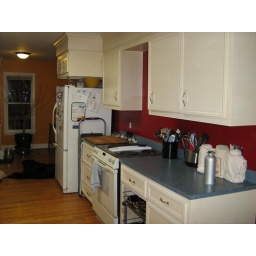
This is after we got rid of all the farking wall paper and got the walls in the kitchen and breakfast nook painted.